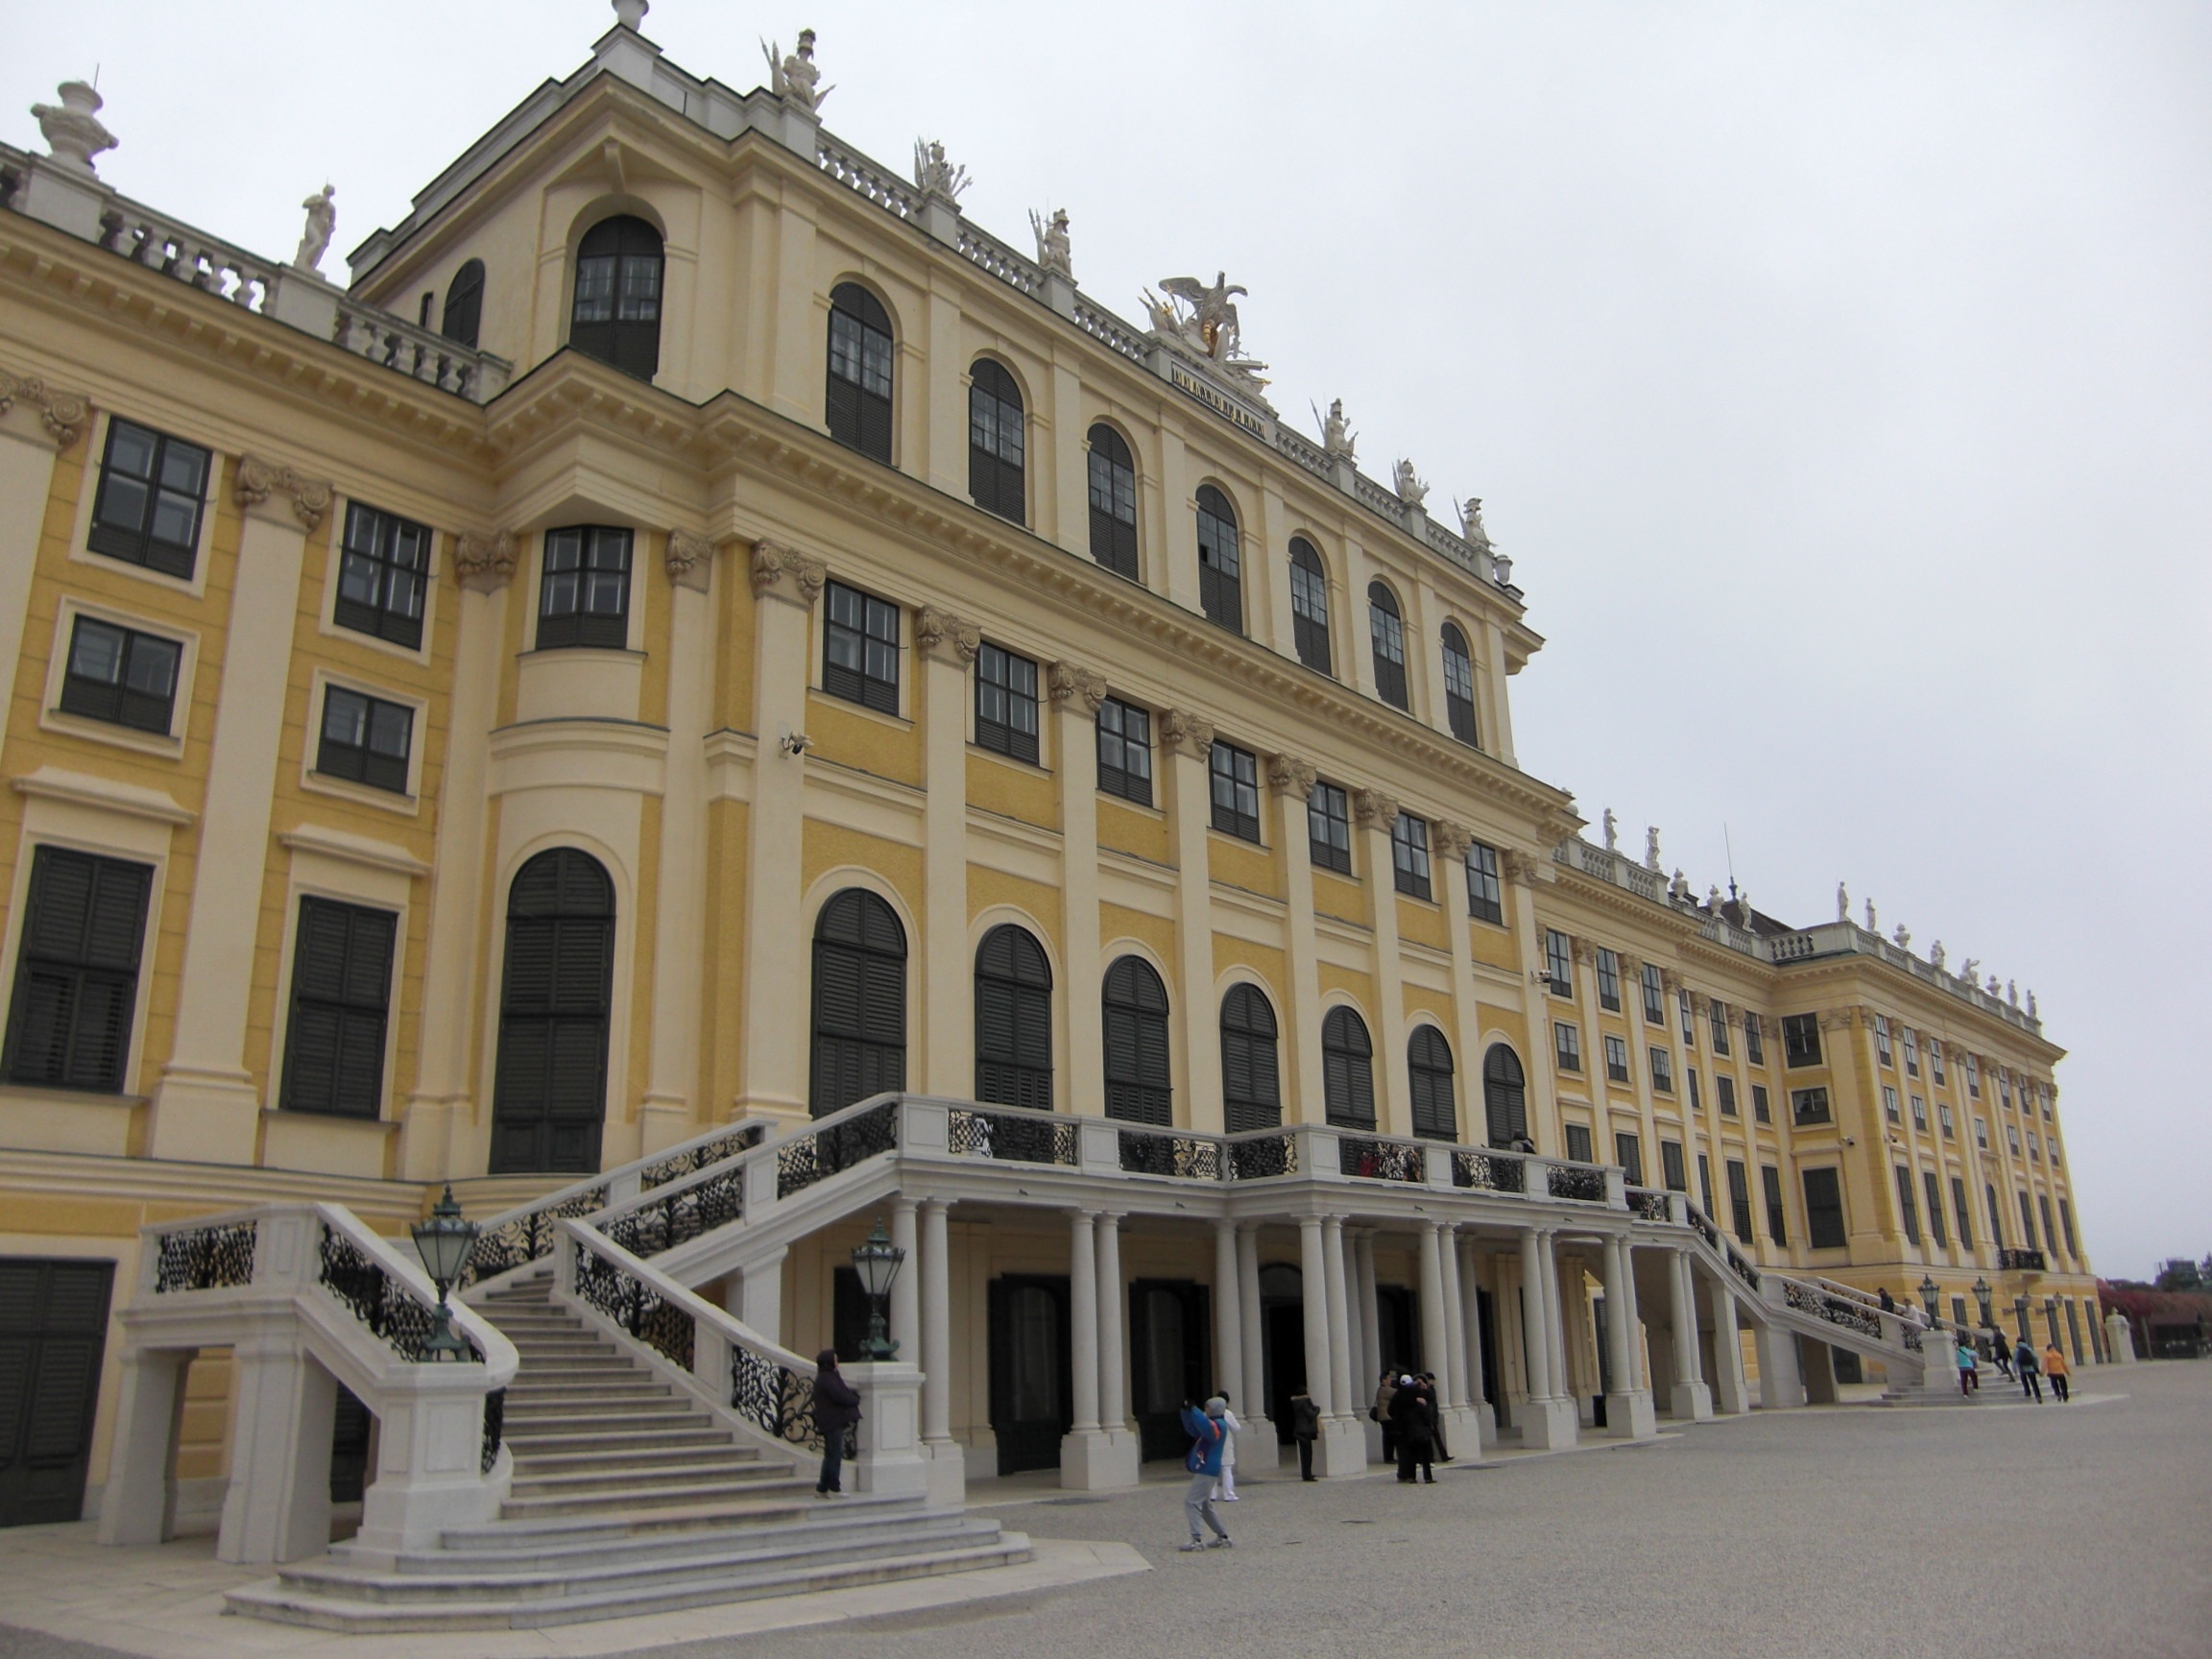
architecture, structure, building, palace, downtown, plaza, castle, landmark, facade, austria, vienna, town square, tourist attraction, estate, schonbrunn, ancient history